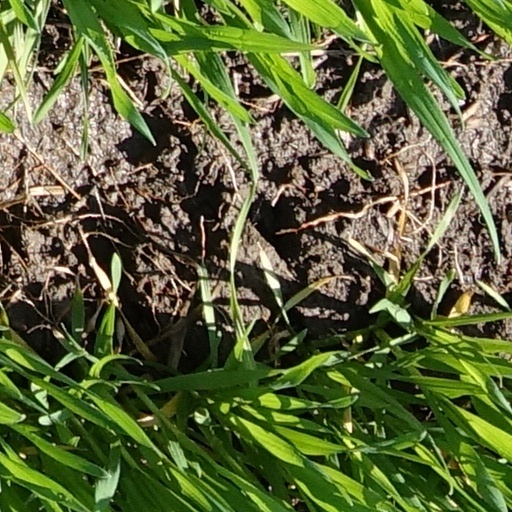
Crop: wheat